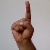
The image shows a hand gesture representing the letter 'D' in Indian Sign Language.